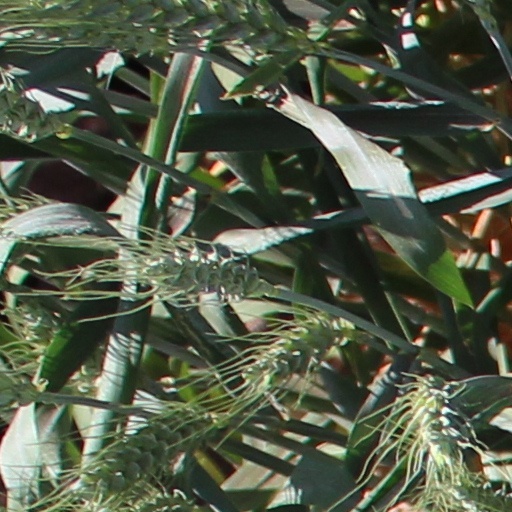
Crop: wheat